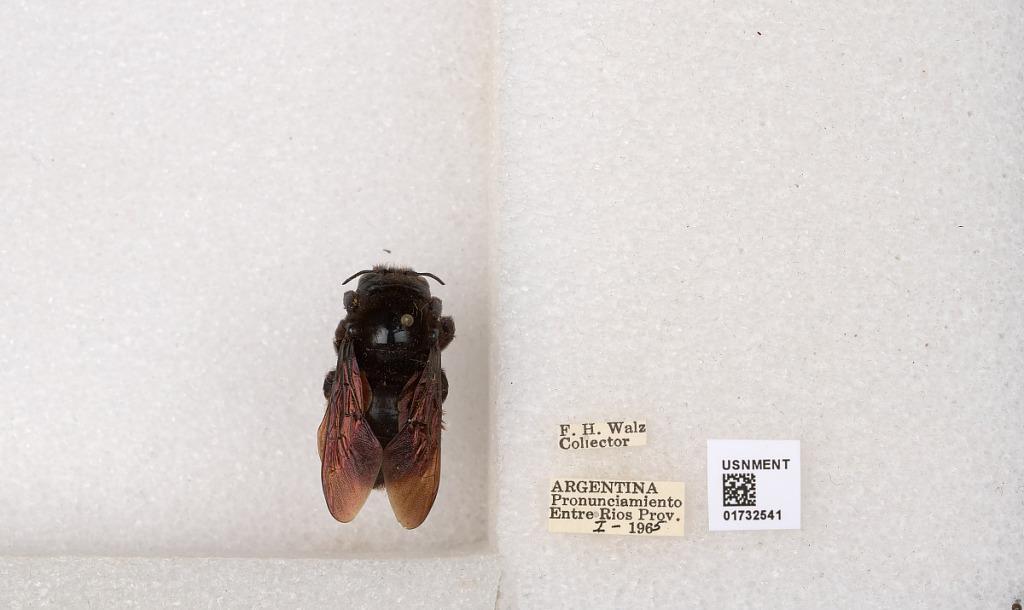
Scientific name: Xylocopa (Neoxylocopa) augusti Lepeletier
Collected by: F. Walz
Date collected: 1965-1-1
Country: Argentina
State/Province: Entre Rios
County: Departamento de Uruguay
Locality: Pronunciamiento
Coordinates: -32.3452, -58.4404